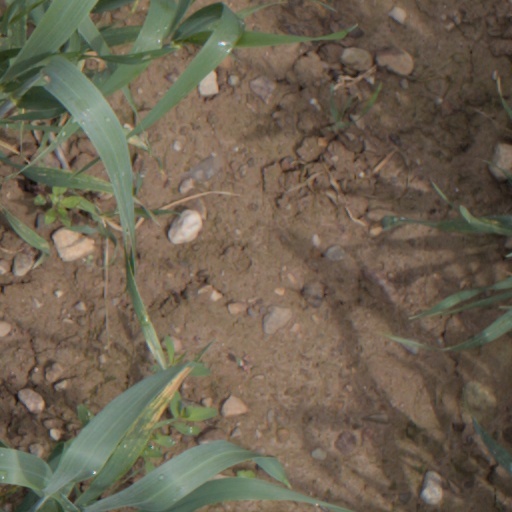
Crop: wheat